Basuki Hadimuljono

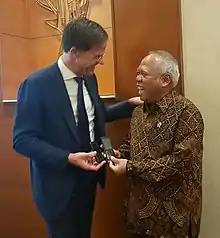
Basuki with Dutch Prime Minister Mark Rutte showing off their old Nokia phones in 2019.

On 26 October 2014, newly elected president Joko Widodo announced the appointment of Basuki as the minister of public works and public housing. The ministry was formed from a merger of the Ministry of Public Works and the Ministry of Public Housing, previously headed by Djoko Kirmanto and Djan Faridz respectively. Like other ministers, he resigned from his corporate work at Wijaya Karya upon appointment. He was one of the five Gadjah Mada University alumni in the cabinet lineup (excluding Widodo himself), and had a reported asset of Rp 6.5 billion (about US$ 500,000) in 2012.